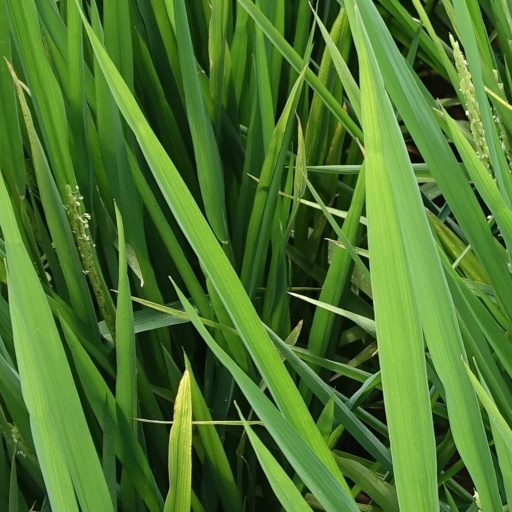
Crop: rice